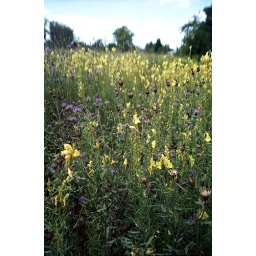
holland landing, field near my house